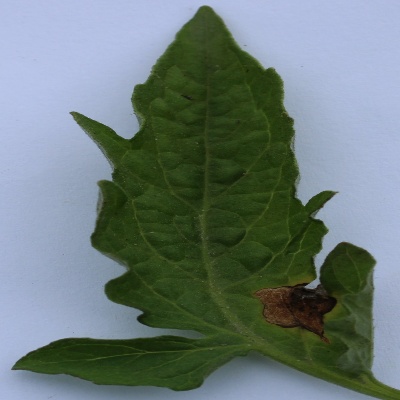
Crop: Tomato
Condition: septoria leaf spot